He Jiankui affair

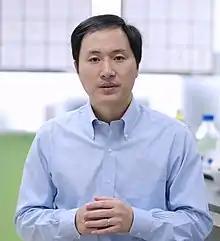
He Jiankui

The He Jiankui genome editing incident is a scientific and bioethical controversy concerning the use of genome editing following its first use on humans by Chinese scientist He Jiankui, who edited the genomes of human embryos in 2018. He became widely known on 26 November 2018 after he announced that he had created the first human genetically edited babies. He was listed in "Time" magazine's 100 most influential people of 2019. The affair led to ethical and legal controversies, resulting in the indictment of He and two of his collaborators, Zhang Renli and Qin Jinzhou. He eventually received widespread international condemnation.